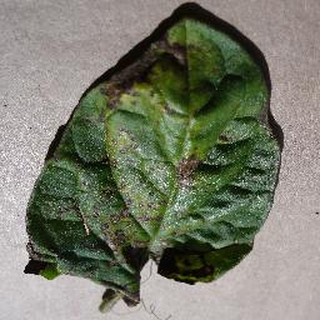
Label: tomato_early_blight